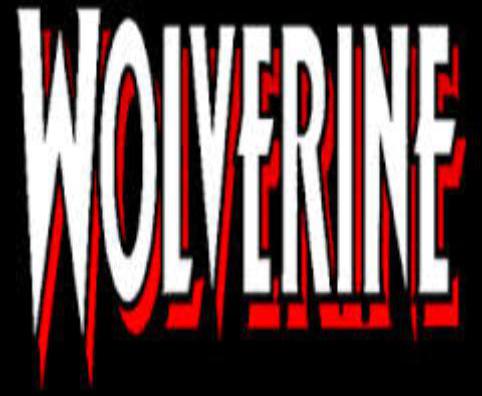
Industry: Food